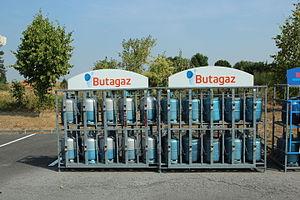
Carrefour Market à Gometz-la-Ville en France.
Butagaz est une entreprise française créée en 1931.